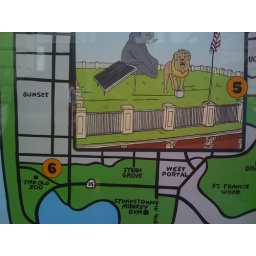
San Francisco Wildlife Refuge concept on clear channel bus shelter advertising space on Market st, in downto. San Francisco Wildlife Refuge concept on clear channel bus shelter advertising space on Market st, in downtown San Francisco.